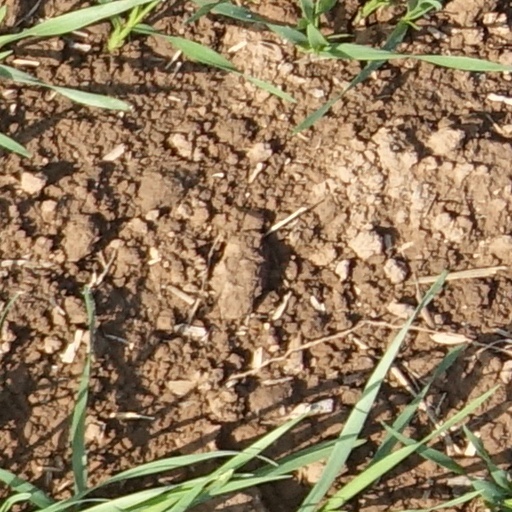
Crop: wheat